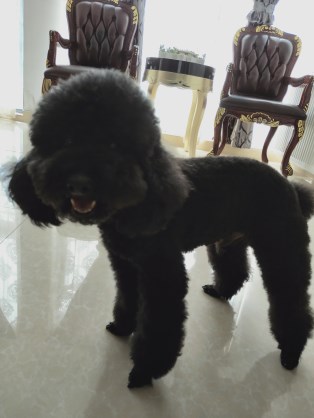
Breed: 2925-n000114-toy_poodle